Konstancja Skirmuntt

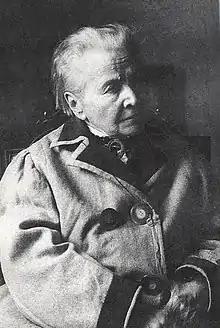
Portrait of Skirmuntt, 1930-34

Konstancja Skirmuntt (also Konstancja Skirmunttówna, ; 1851–1934) was an amateur Polish-Lithuanian historian, a member of the "Krajowcy" movement who wanted to preserve the dual Polish-Lithuanian identity. Born to a noble family of deep roots in the former Grand Duchy of Lithuania, Skirmuntt spent most of her life in or near Pinsk. Without any formal education in history, she wrote four major historical works that romanticized and idealized the past. Written in easy and accessible language, they became popular. She also published articles in Polish and Lithuanian press debating the issues of the Polish-Lithuanian identity. She supported the Lithuanian National Revival, but opposed both Lithuanian and Polish nationalism. After World War I, she published criticism of the Second Polish Republic and its policies and attitudes towards its ethnic minorities.